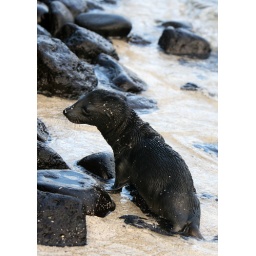
A baby sea lion plays on the beach in the Galapagos Islands